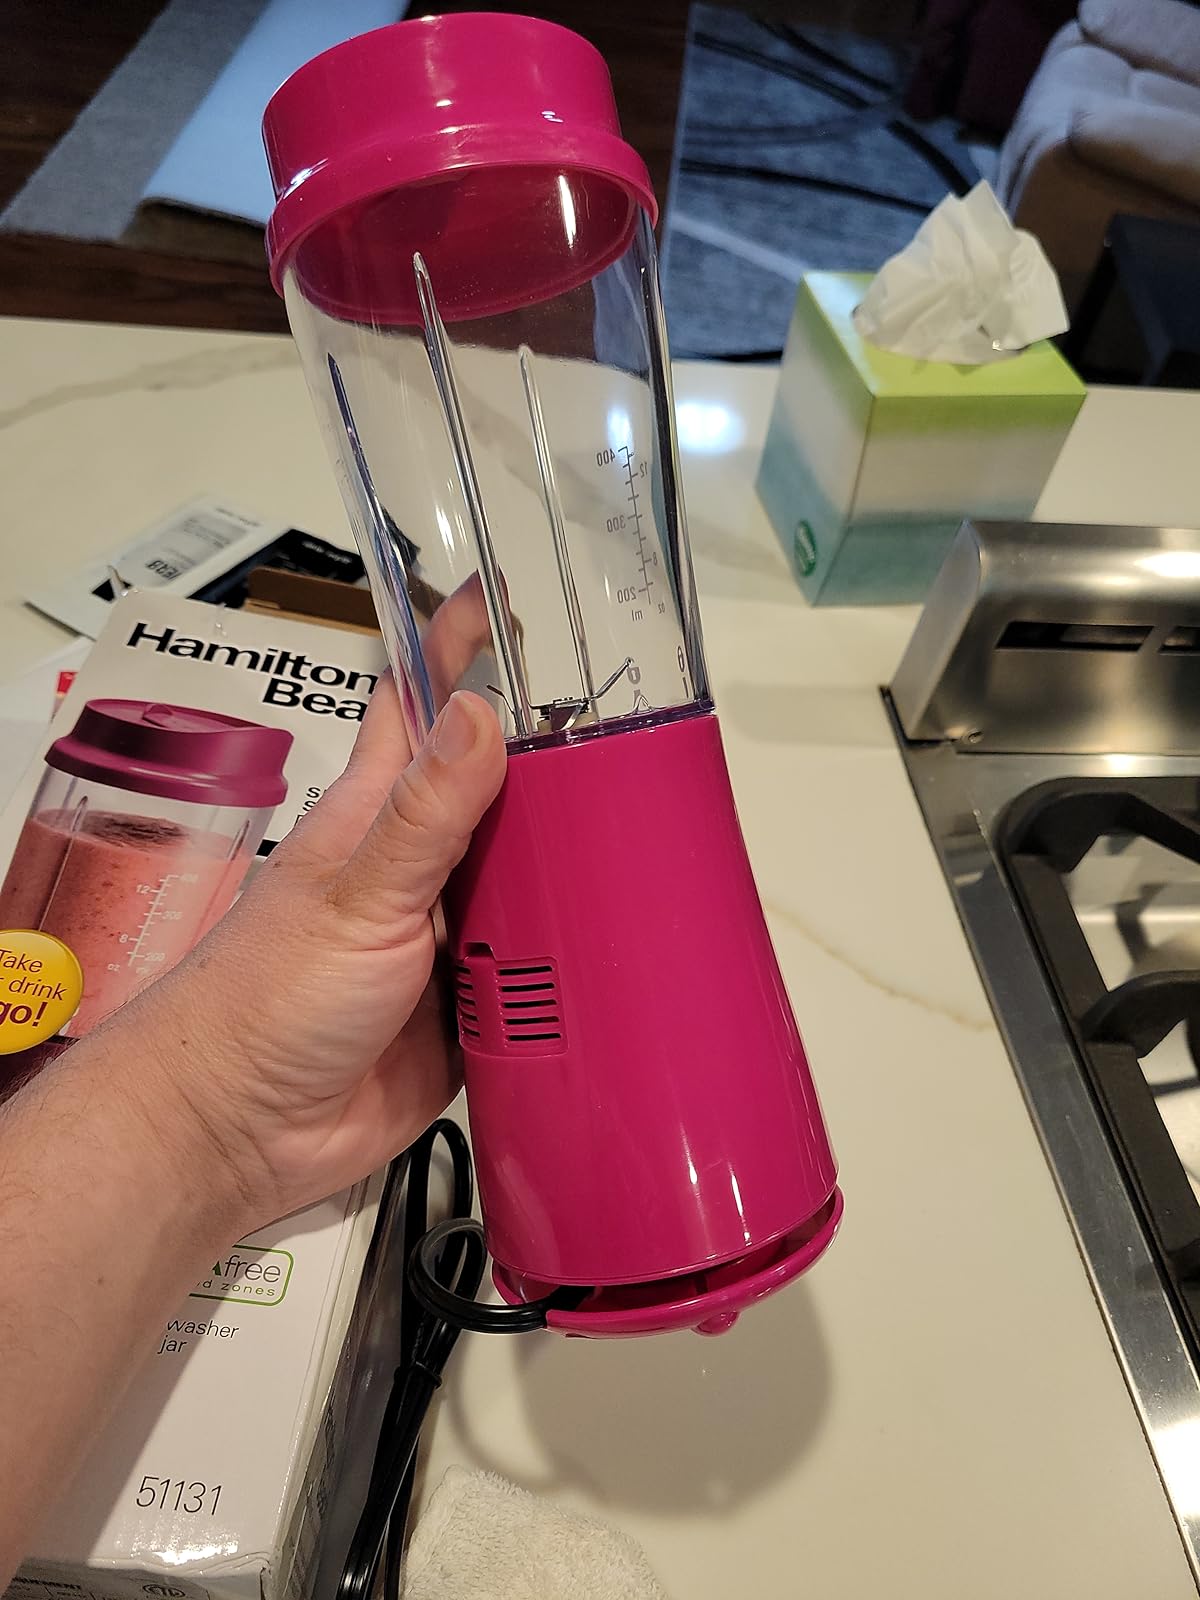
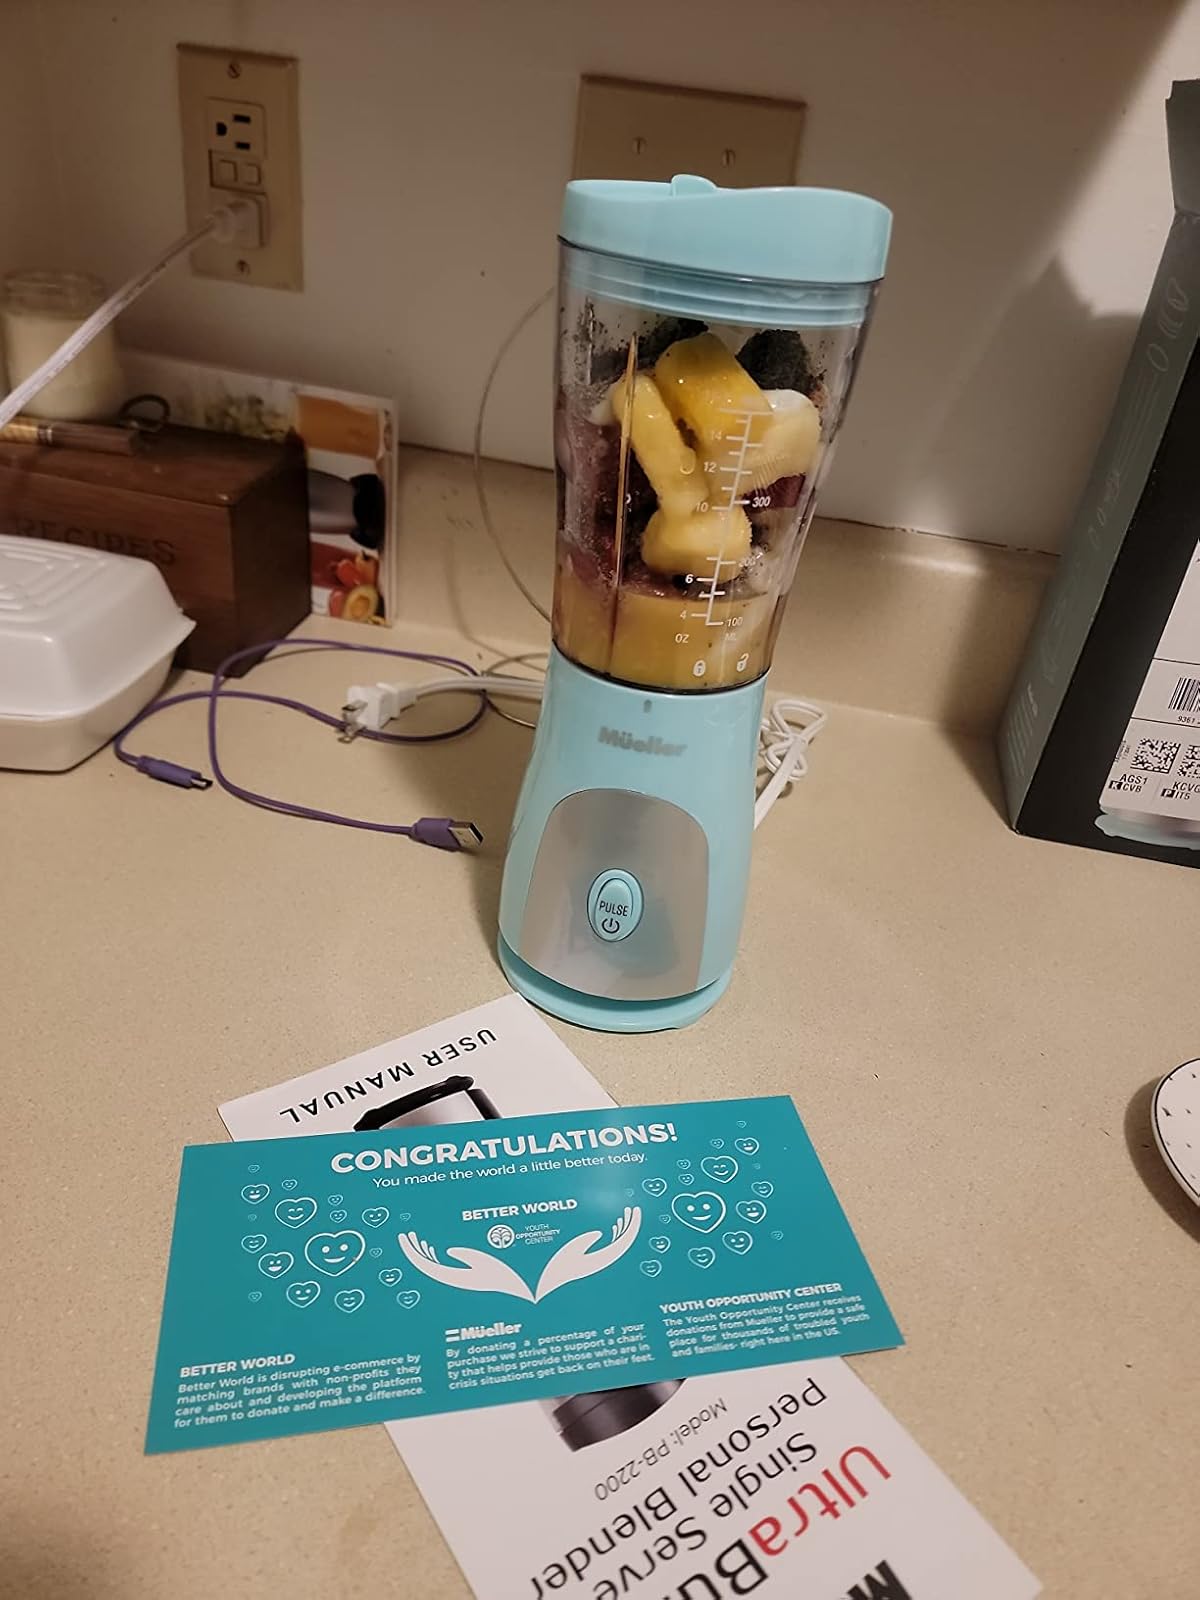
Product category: items_blender
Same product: no